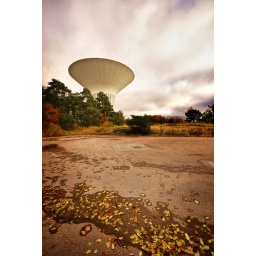
The water tower in Uppsala, Sweden a autumn day.